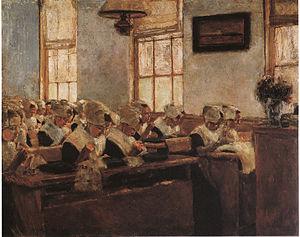
Max Liebermann est un peintre et graveur allemand né le 20 juillet 1847 à Berlin et mort le 8 février 1935, dans la même ville. Il a été contemporain du mouvement impressionniste, sans s'y associer.